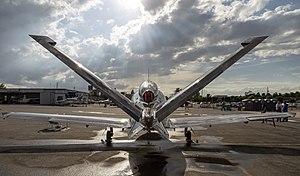
Cirrus Vision SF50 N178FA à l'aéroport municipal de Frederick pour le 2019 AOPA Fly-In, Frederick, Maryland, USA, vu de l'arrière, avec des rayons crépusculaires